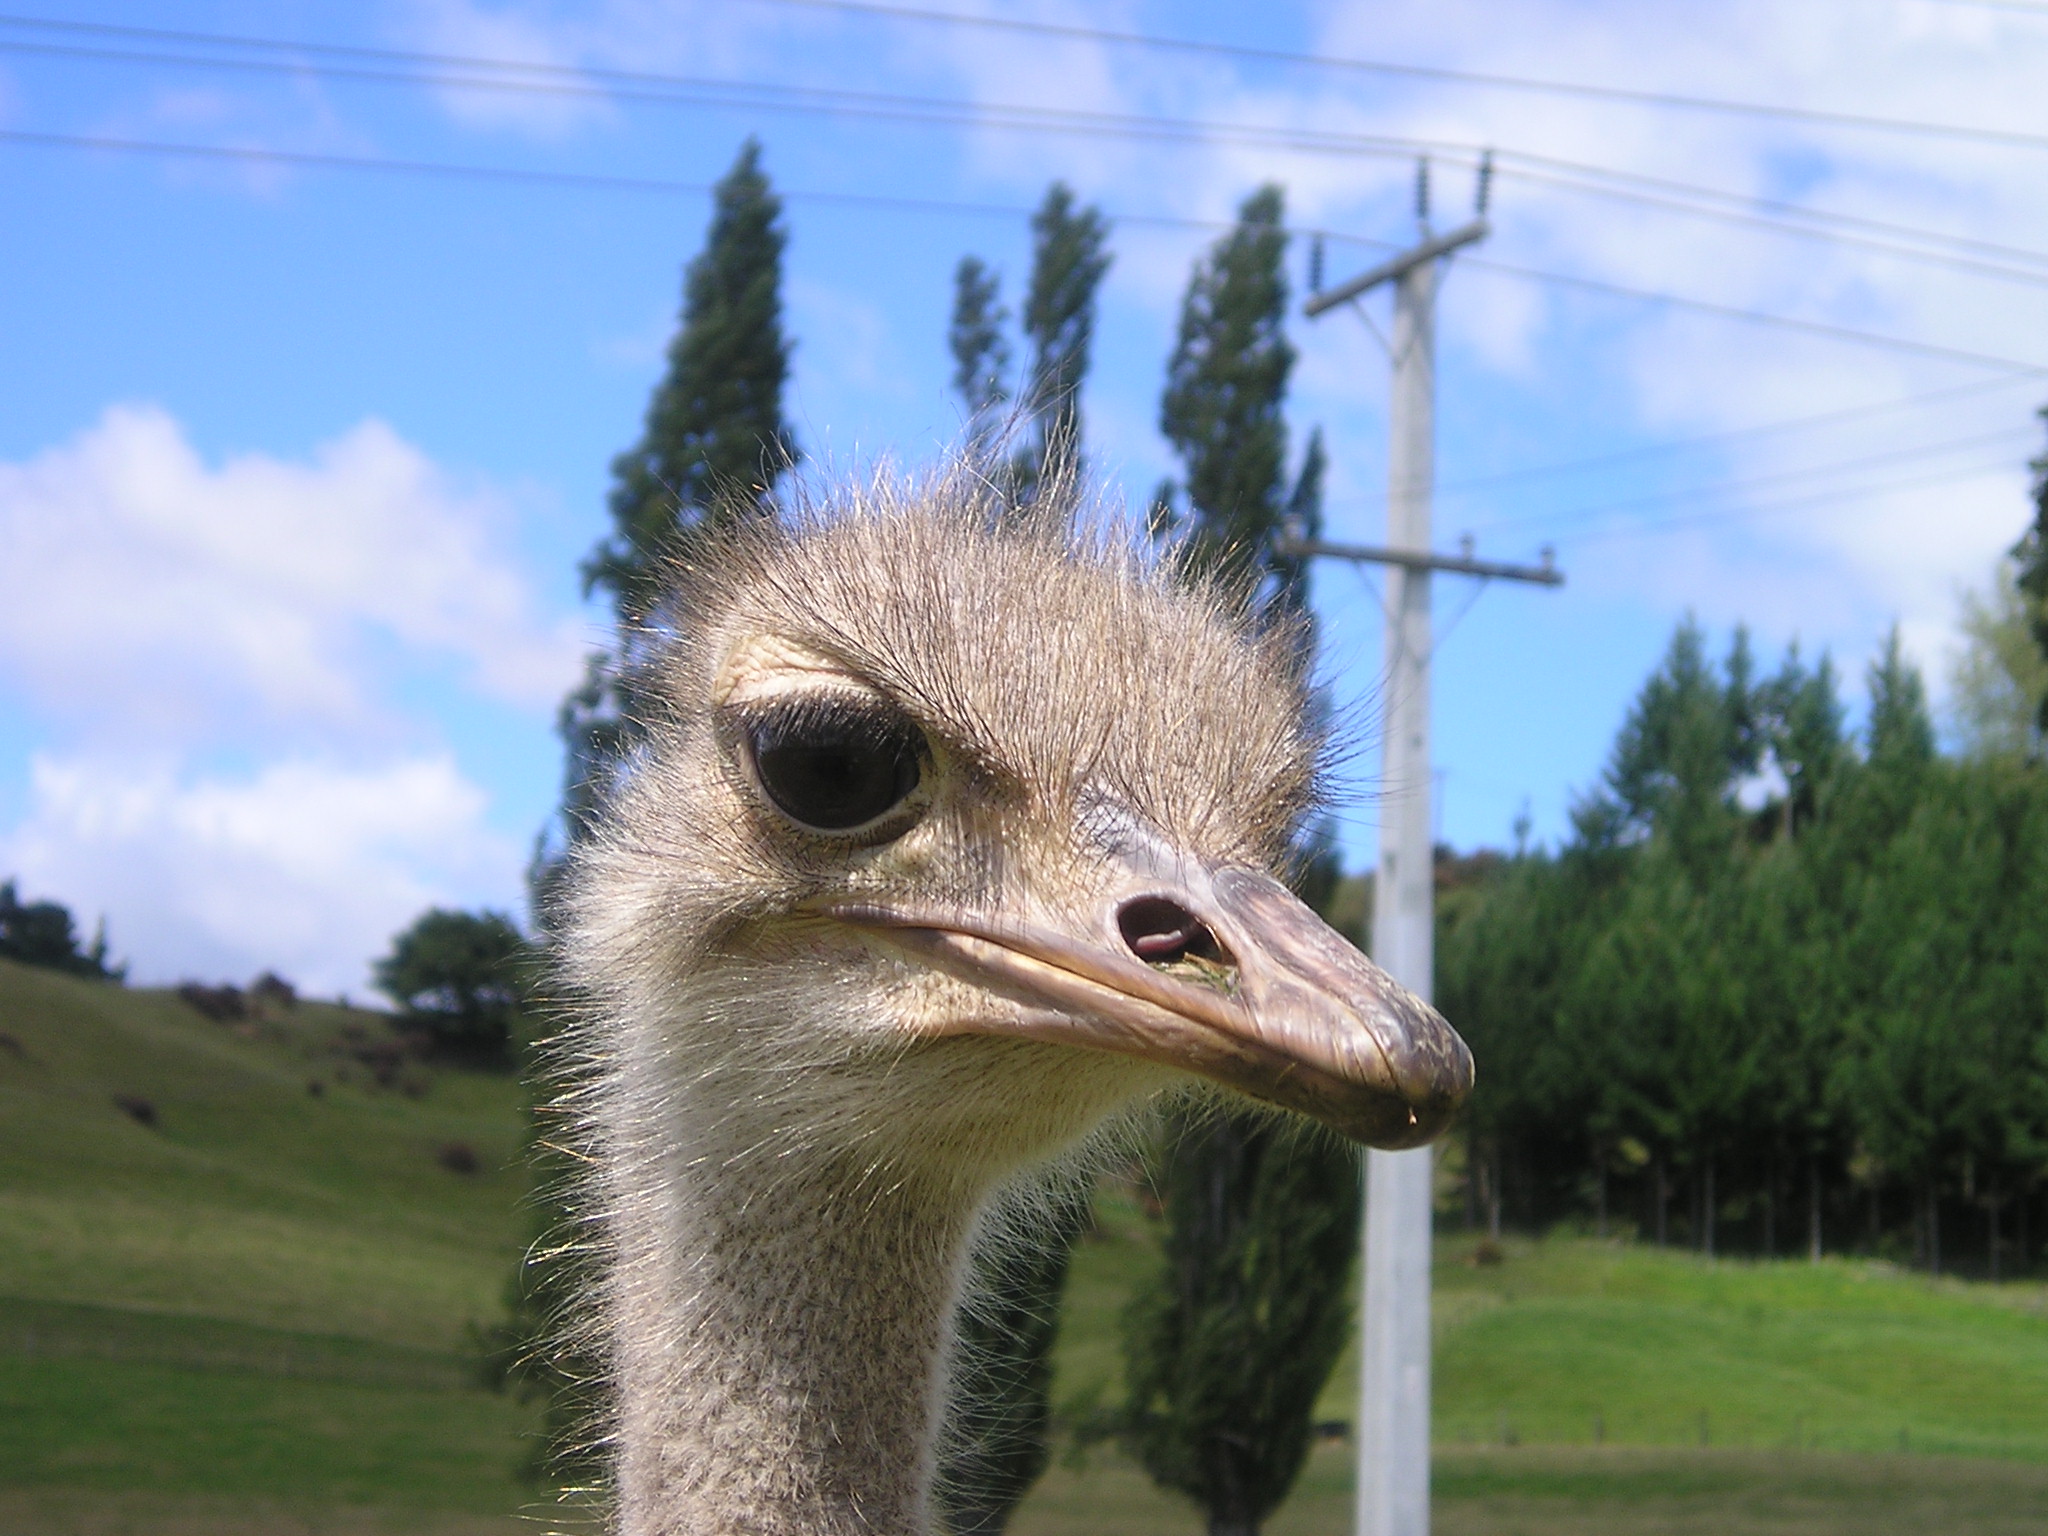
nature, bird, wildlife, bouquet, beak, ostrich, fauna, emu, animals, new zealand, vertebrate, ratite, flightless bird, ostrich farm